Louis-Jean Résal

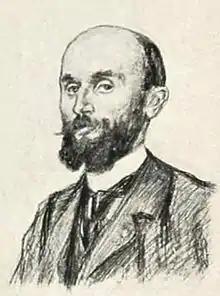
Portrait of Louis-Jean Résal

Jean Résal (22 October 1854, in Besançon – 14 November 1919, in Paris) was a French civil engineer. He was a professor of mechanical engineering at the École polytechnique, and designed several metal bridges in France, especially bridges above the Seine in Paris: